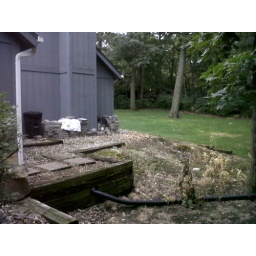
The house I grew up in. They cut down a bunch of trees in the back yard. LAME!!!! 7_30_20